CMLL Super Viernes (November 2014)

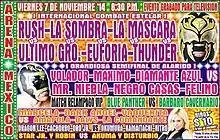
Official poster for the first Super Viernes of November, 2014

In November 2014 the Mexican professional wrestling promotion Consejo Mundial de Lucha Libre (CMLL) will hold a total of five CMLL Super Viernes shows on Friday nights as they have not currently announced any special events to replace their regular Friday night shows. Some of the matches from Super Viernes are taped for CMLL's weekly shows that air on television in Mexico in the following week. The "Super Viernes" events features a varying number of professional wrestling matches, in which some wrestlers were involved in pre-existing scripted feuds or storylines and others were teamed up with no backstory reason as such. Wrestlers themselves portrayed either villains (referred to as ""Rudos"" in Mexico) or fan favorites (""Tecnicos"" in Mexico) as they competed in matches with pre-determined outcomes.